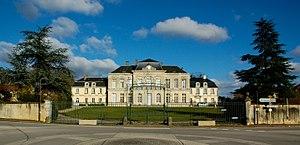
Château d'Arcelot Arceau, Bourgogne, France
Arceau est une commune française située dans le département de la Côte-d'Or en région Bourgogne-Franche-Comté.
La famille Carrelet de Loisy et Carrelet de Loisy d'Arcelot olim Carrelet est une famille subsistante de la noblesse française.
Le château d'Arcelot se situe sur la commune d'Arceau, dans le département français de la Côte d'Or, canton de Mirebeau sur Bèze.